Carnival

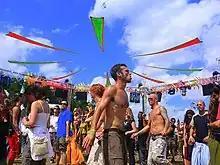
Foreign tourist revellers at the modern Goan Carnival, India, 2005

In Trinidad and Tobago, Carnival lasts months and culminates in large celebrations on the three days before Ash Wednesday with Dimanche Gras, J'ouvert, and Mas (masquerade). Tobago's celebration culminates on Monday and Tuesday on a much smaller scale, however Tobago hosted its inaugural standalone carnival on October 28–30, 2022 Carnival combines costumes, dance, music, competitions, rum, and partying (fete-ing). Music styles include soca, calypso, rapso, and more recently chutney and chutney soca.